Vertex (geometry)

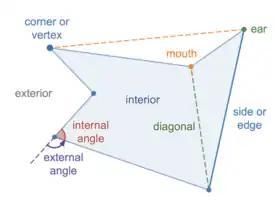
Parts of a simple polygon

A polygon vertex of a simple polygon is a principal polygon vertex if the diagonal intersects the boundary of only at and . There are two types of principal vertices: "ears" and "mouths".